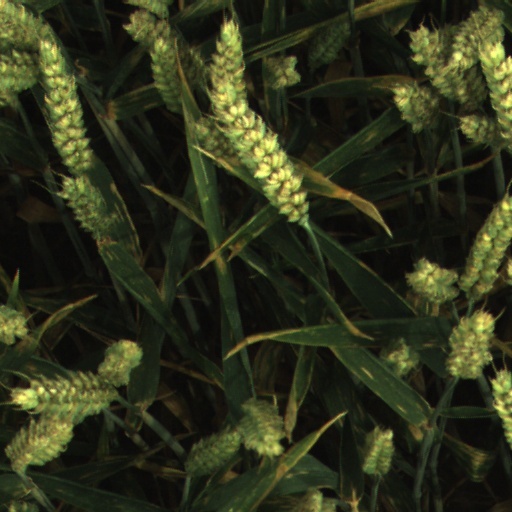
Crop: wheat